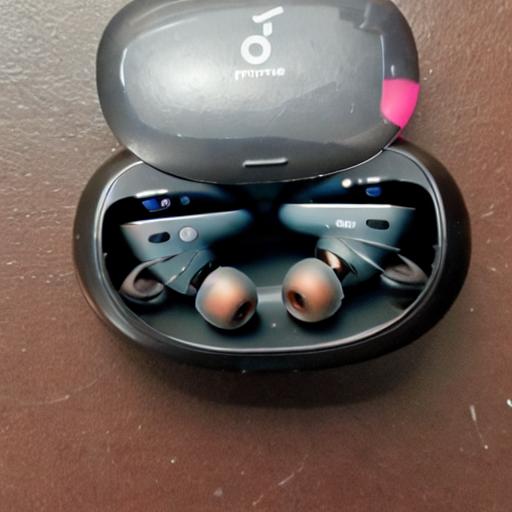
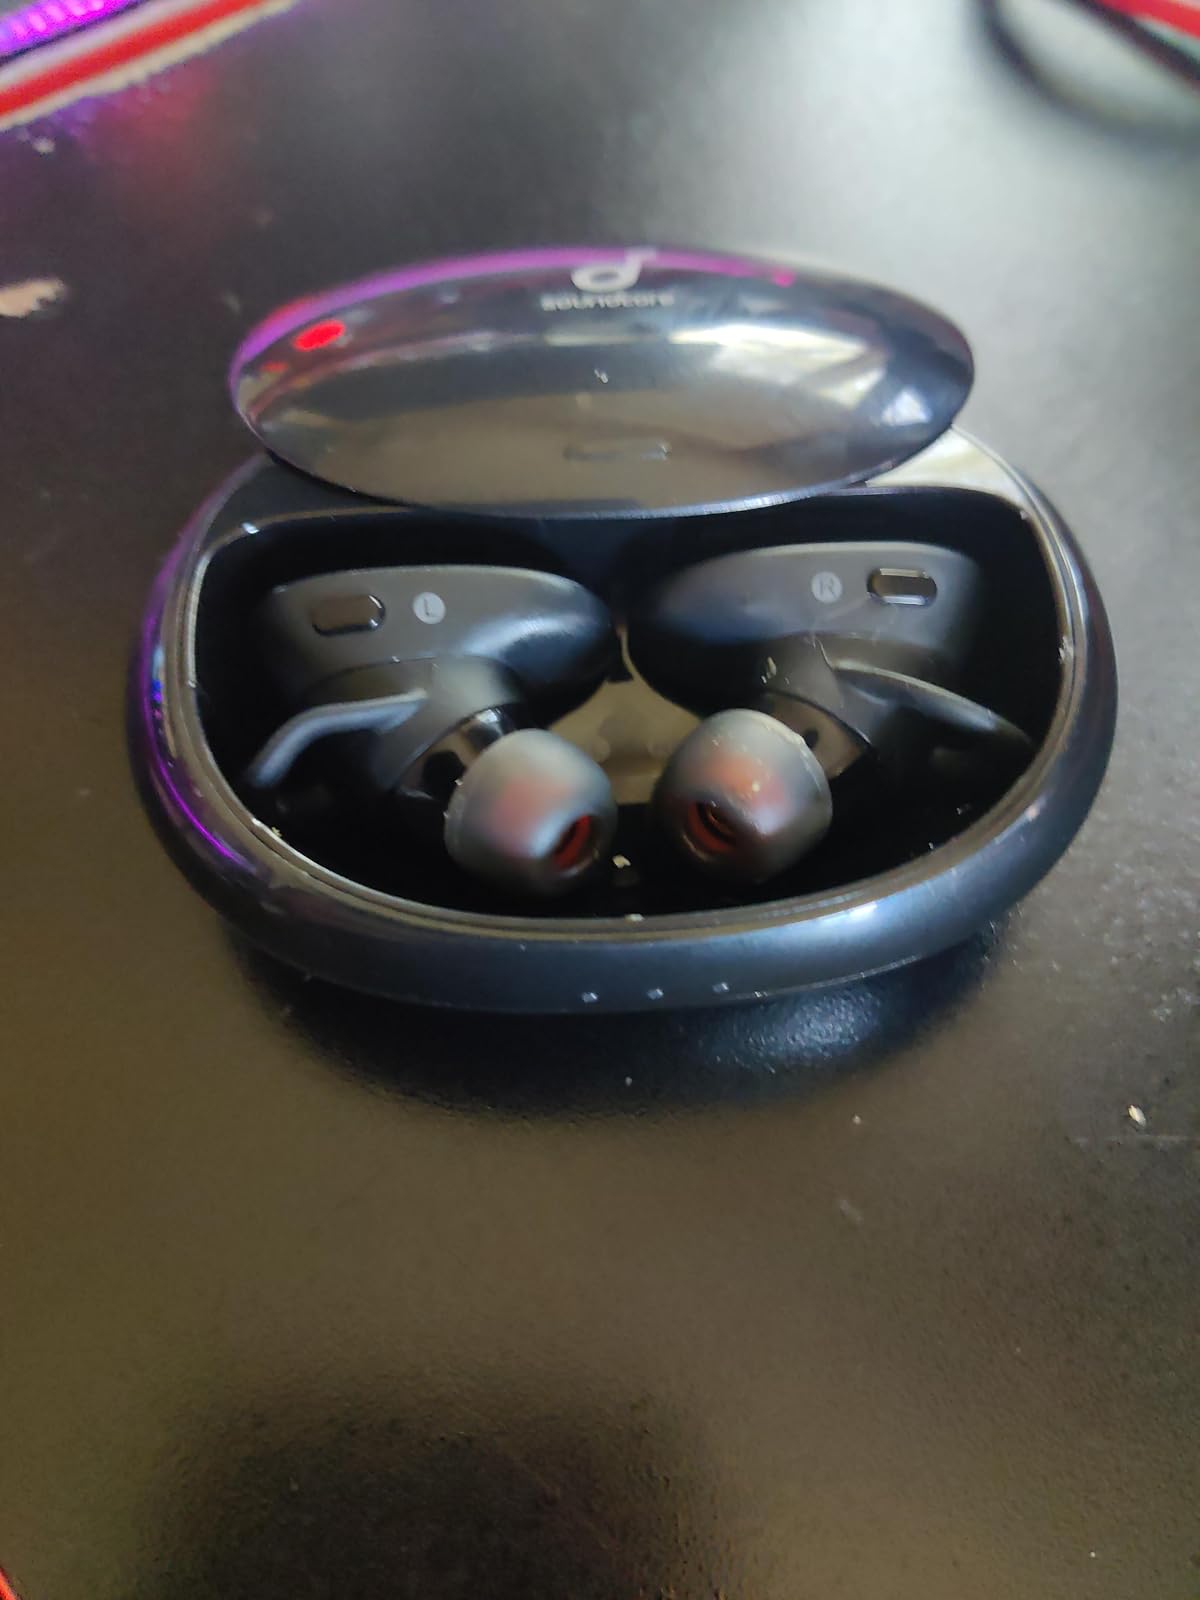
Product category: earbuds
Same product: no